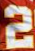
Number: 2